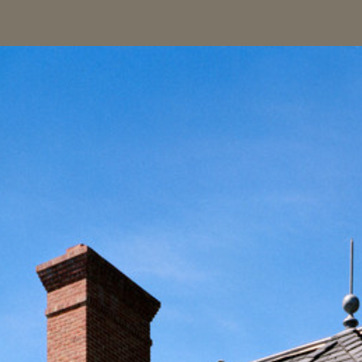
Material: sky